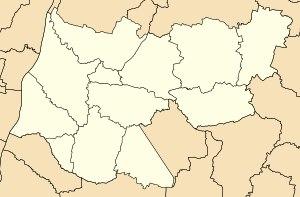
Le canton de Pont-de-Veyle est une ancienne division administrative française, située dans le département de l'Ain en région Auvergne-Rhône-Alpes.
La communauté de communes du canton de Pont-de-Veyle est une ancienne communauté de communes située dans l'Ain et regroupant 12 communes.